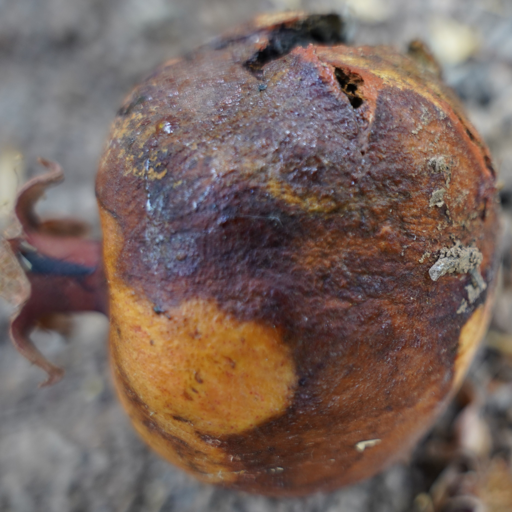
Label: Ectomyelois ceratoniae